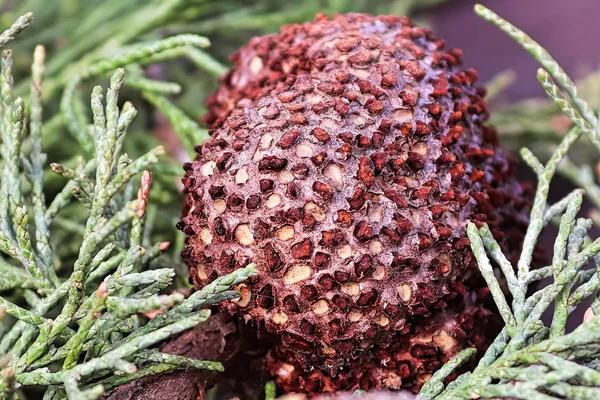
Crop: apple
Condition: rust